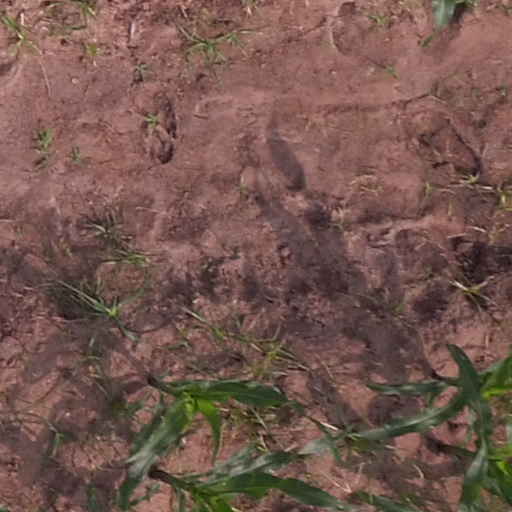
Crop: maize; corn